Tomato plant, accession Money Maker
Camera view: bottom (45 deg); turntable rotation: 330 degrees
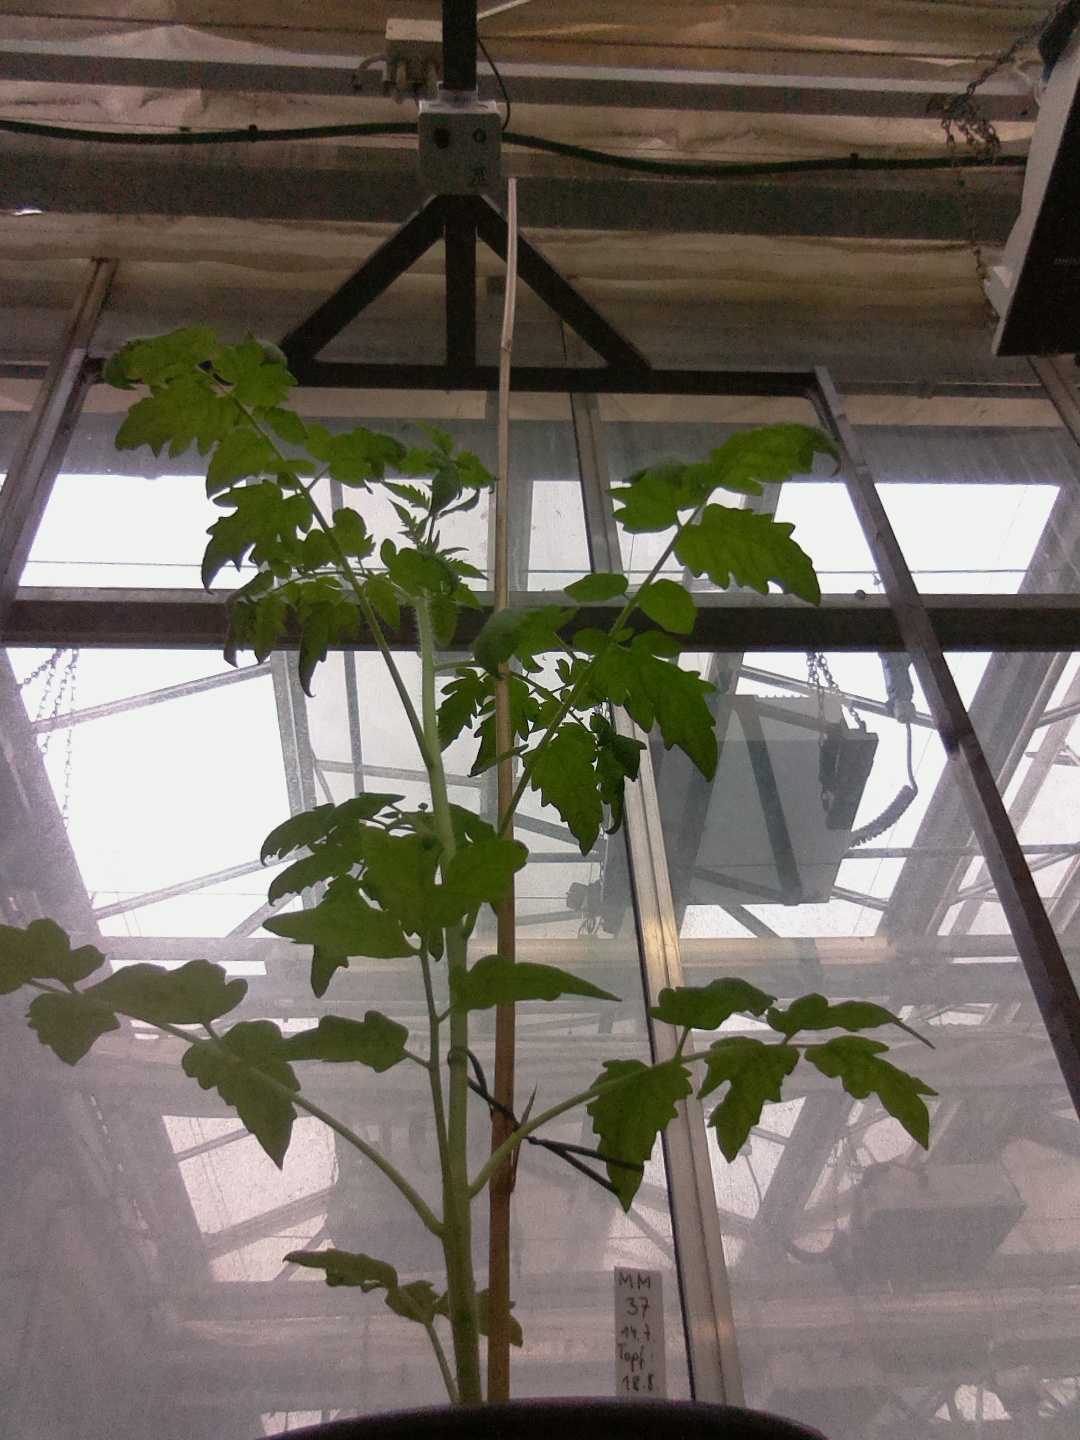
BBCH growth stage 14: 8 of true leaves visible